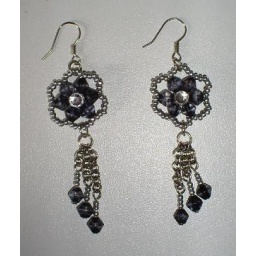
Little flowers again, but these are black with silver and also a crystal in the middle.